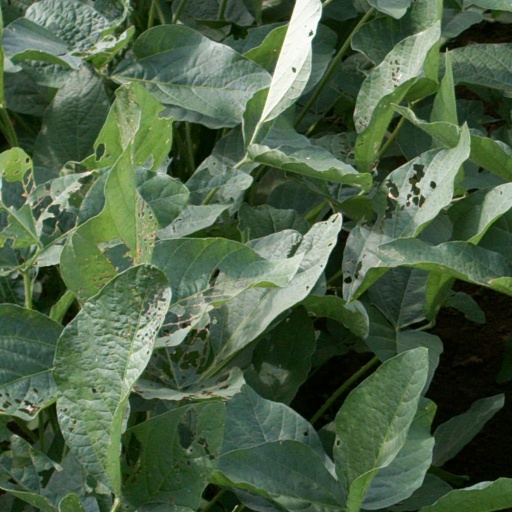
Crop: soybean